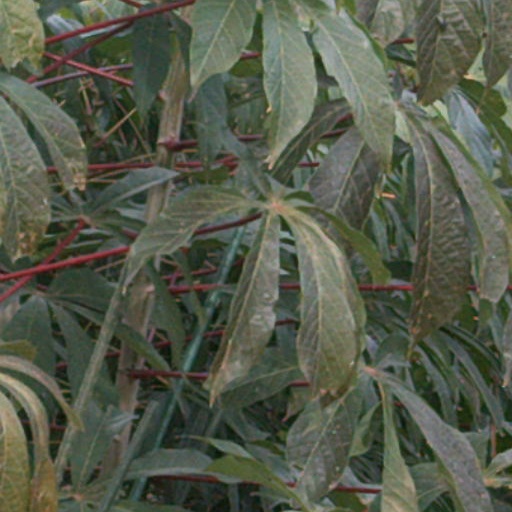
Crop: cassava